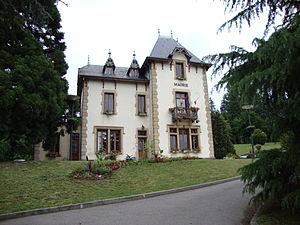
Belmont-de-la-Loire est une commune française située dans le département de la Loire en région Auvergne-Rhône-Alpes. Ses habitants sont appelés les Belmontais et Belmontaises.